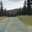
Label: road